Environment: real
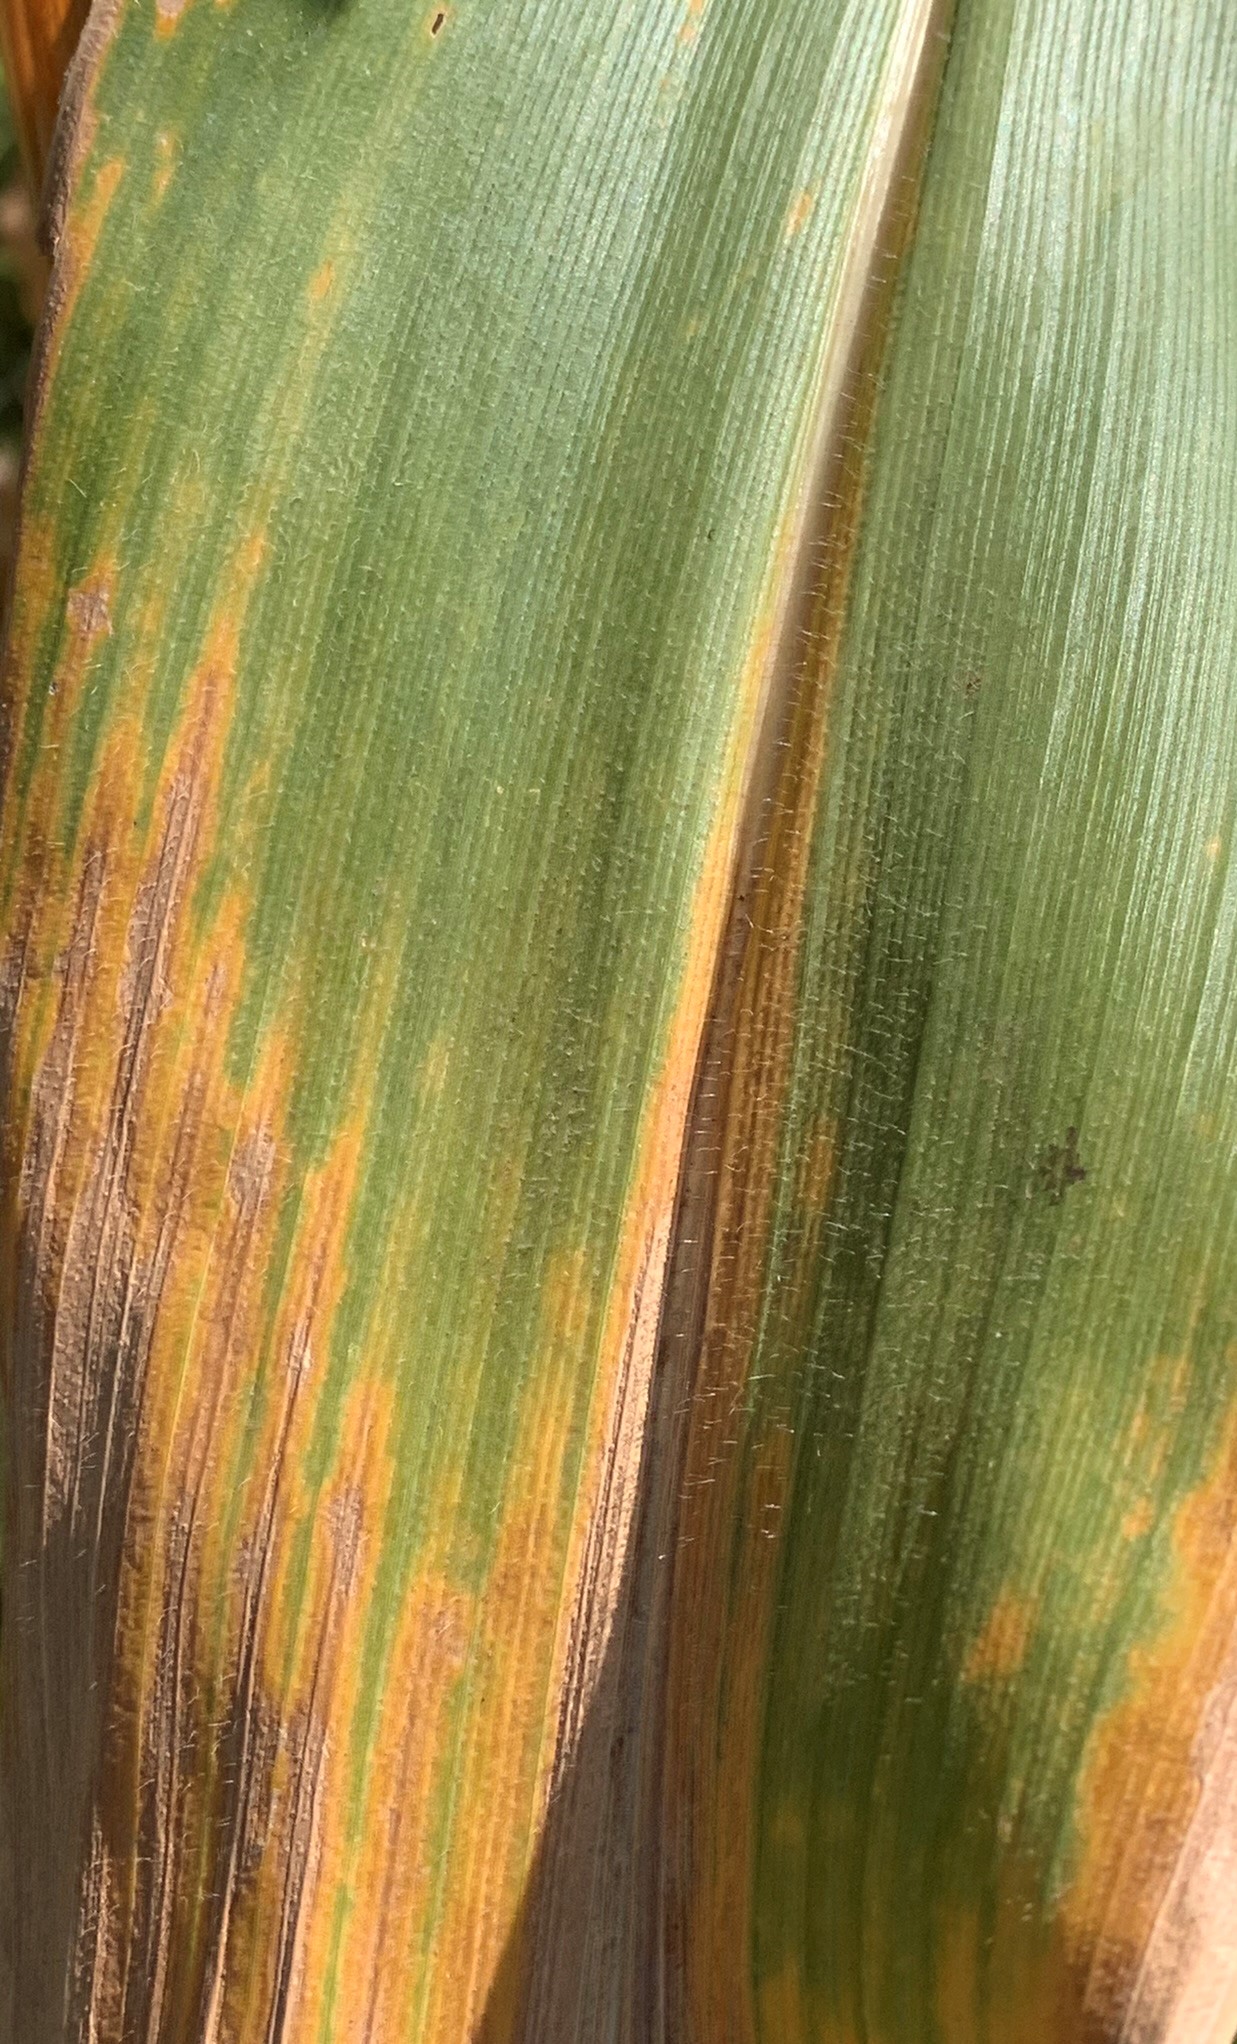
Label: lethal_necrosis